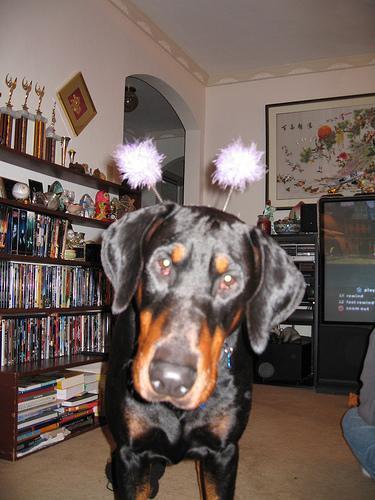
Doberman